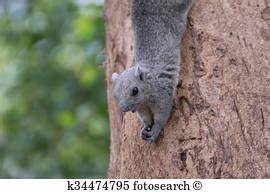
Label: scoiattolo